Traditional Sabahan religions

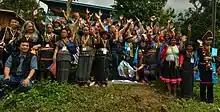
Momolian priests and priestesses together with guardians of the sacred mountain pose at "International Sacred Mountain Guardian Summit Commemorative Accord Stone" in November 2015

In momolianism, the inhabitants of the spirit world and the "riniba" (human) world are always trying to communicate with each other. To facilitate communication, the "bobolian" was created. The "bobolian" is a woman with special gifts and abilities that allow her to communicate with their counterparts in the spirit world. These spirit world counterparts are called the "susukuon" or "reference spirit being". The ability for "bobolians" and "susukuon" to communicate with each other is described as "kih gimbaran" or "osundu" (in possession of spiritual power). When the community faces crisis, the "bobolian" provides it with spiritual guidance from the "susukuon".